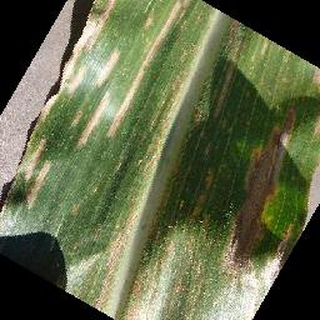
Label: corn_cercospora_leaf_spot